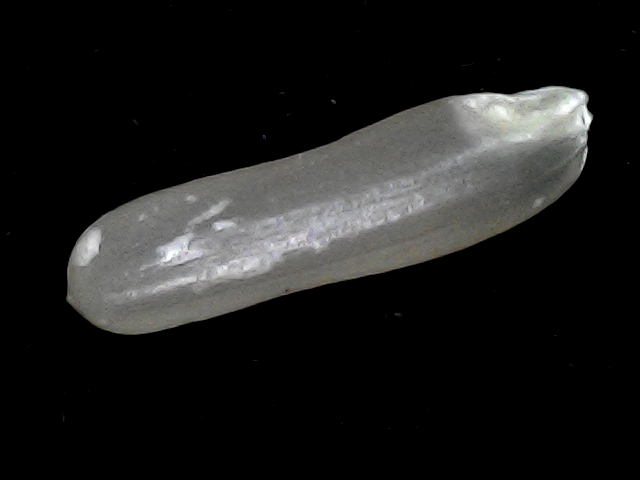
Rice variety: BD57